William (bishop of the Isles)

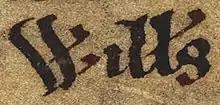
William's name as it appears on folio 50v of British Library Cotton Julius A VII (the "Chronicle of Mann"): "".

William (died ×1095) was an eleventh-century ecclesiast. He is the second named bishop of a jurisdiction which later became the Diocese of the Isles.